October 1999 Mexico floods

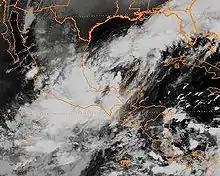
Another satellite view of Tropical Depression Eleven near eastern Mexico

Across eastern Mexico, the heavy rainfall caused mudslides and floods, which damaged or destroyed 90,000 houses, and damaged or destroyed about 3,088,000 acres (1,250,000 hectares) of crop fields; thousands of livestock were also killed. The floods affected 819 Municipalities of Mexico in 17 states and the federal district, leaving about 500,000 people homeless, of whom half were in Tabasco and Veracruz states. Several ports were closed due to the floods. Although power lines were downed, most electrical systems were not damaged, and power was quickly restored within a week in most areas. A total of 39 rivers overflowed, which washed away bridges, roads, dams, and some entire houses, and there were thousands of landslides, mostly in unpopulated areas. Collectively, 28 federal highways and 300 rural roads were closed or damaged. The federal highway network sustained damage in 1,237 locations as a result of 1,164 landslides or mudslides and 28 damaged bridges. Damage was estimated at $451.3 million (4.3 billion pesos).